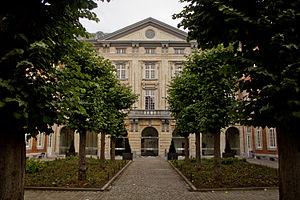
La pédagogie du Faucon, en latin Paedagogium Falconis, était l'une des quatre pédagogies de la Faculté des Arts de l'université de Louvain. Les trois autres étaient la pédagogie du Cochon, la pédagogie du Lys et la pédagogie du Château. C'est la seule pédagogie qui n'a pas été vendue et démolie. La Faculté des Arts, servait de propédeutique obligatoire avant le choix d'une des quatre autres Facultés.